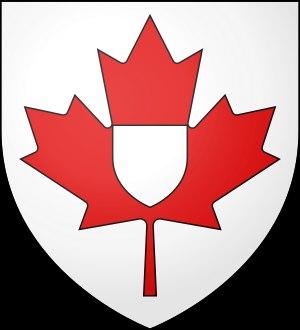
L'Autorité héraldique du Canada est un organe de la Couronne du Canada, chargé de l'héraldique dans ce pays.